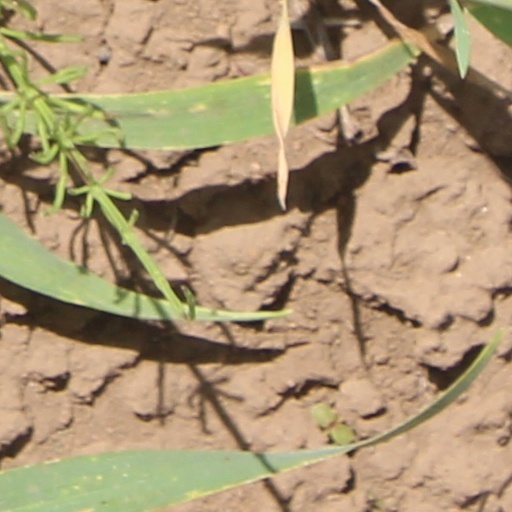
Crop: wheat